Toot Hill, Essex

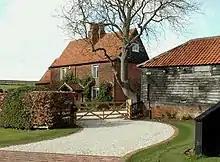
Does Farm in Toot Hill.

Does Farm here is of late 16th-century origin, faced with brickwork in the 19th century. Also at Toot Hill is a small cottage with one gabled cross-wing which may be of the 16th century or earlier.